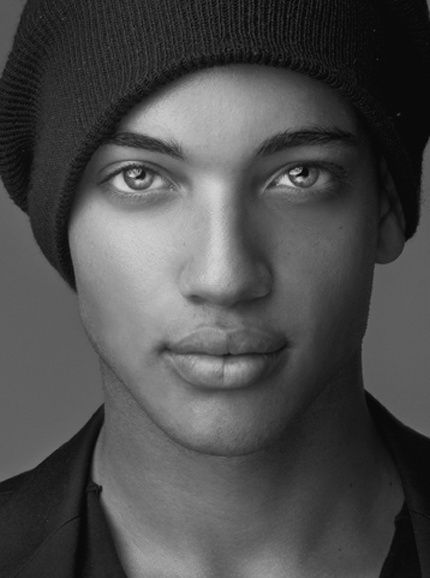
Portrait style: Real Portrait